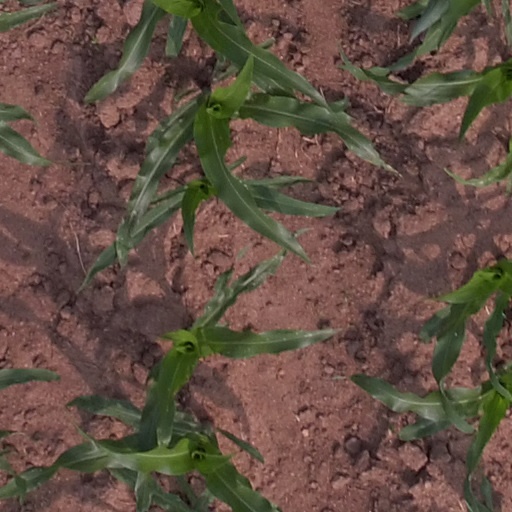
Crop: maize; corn